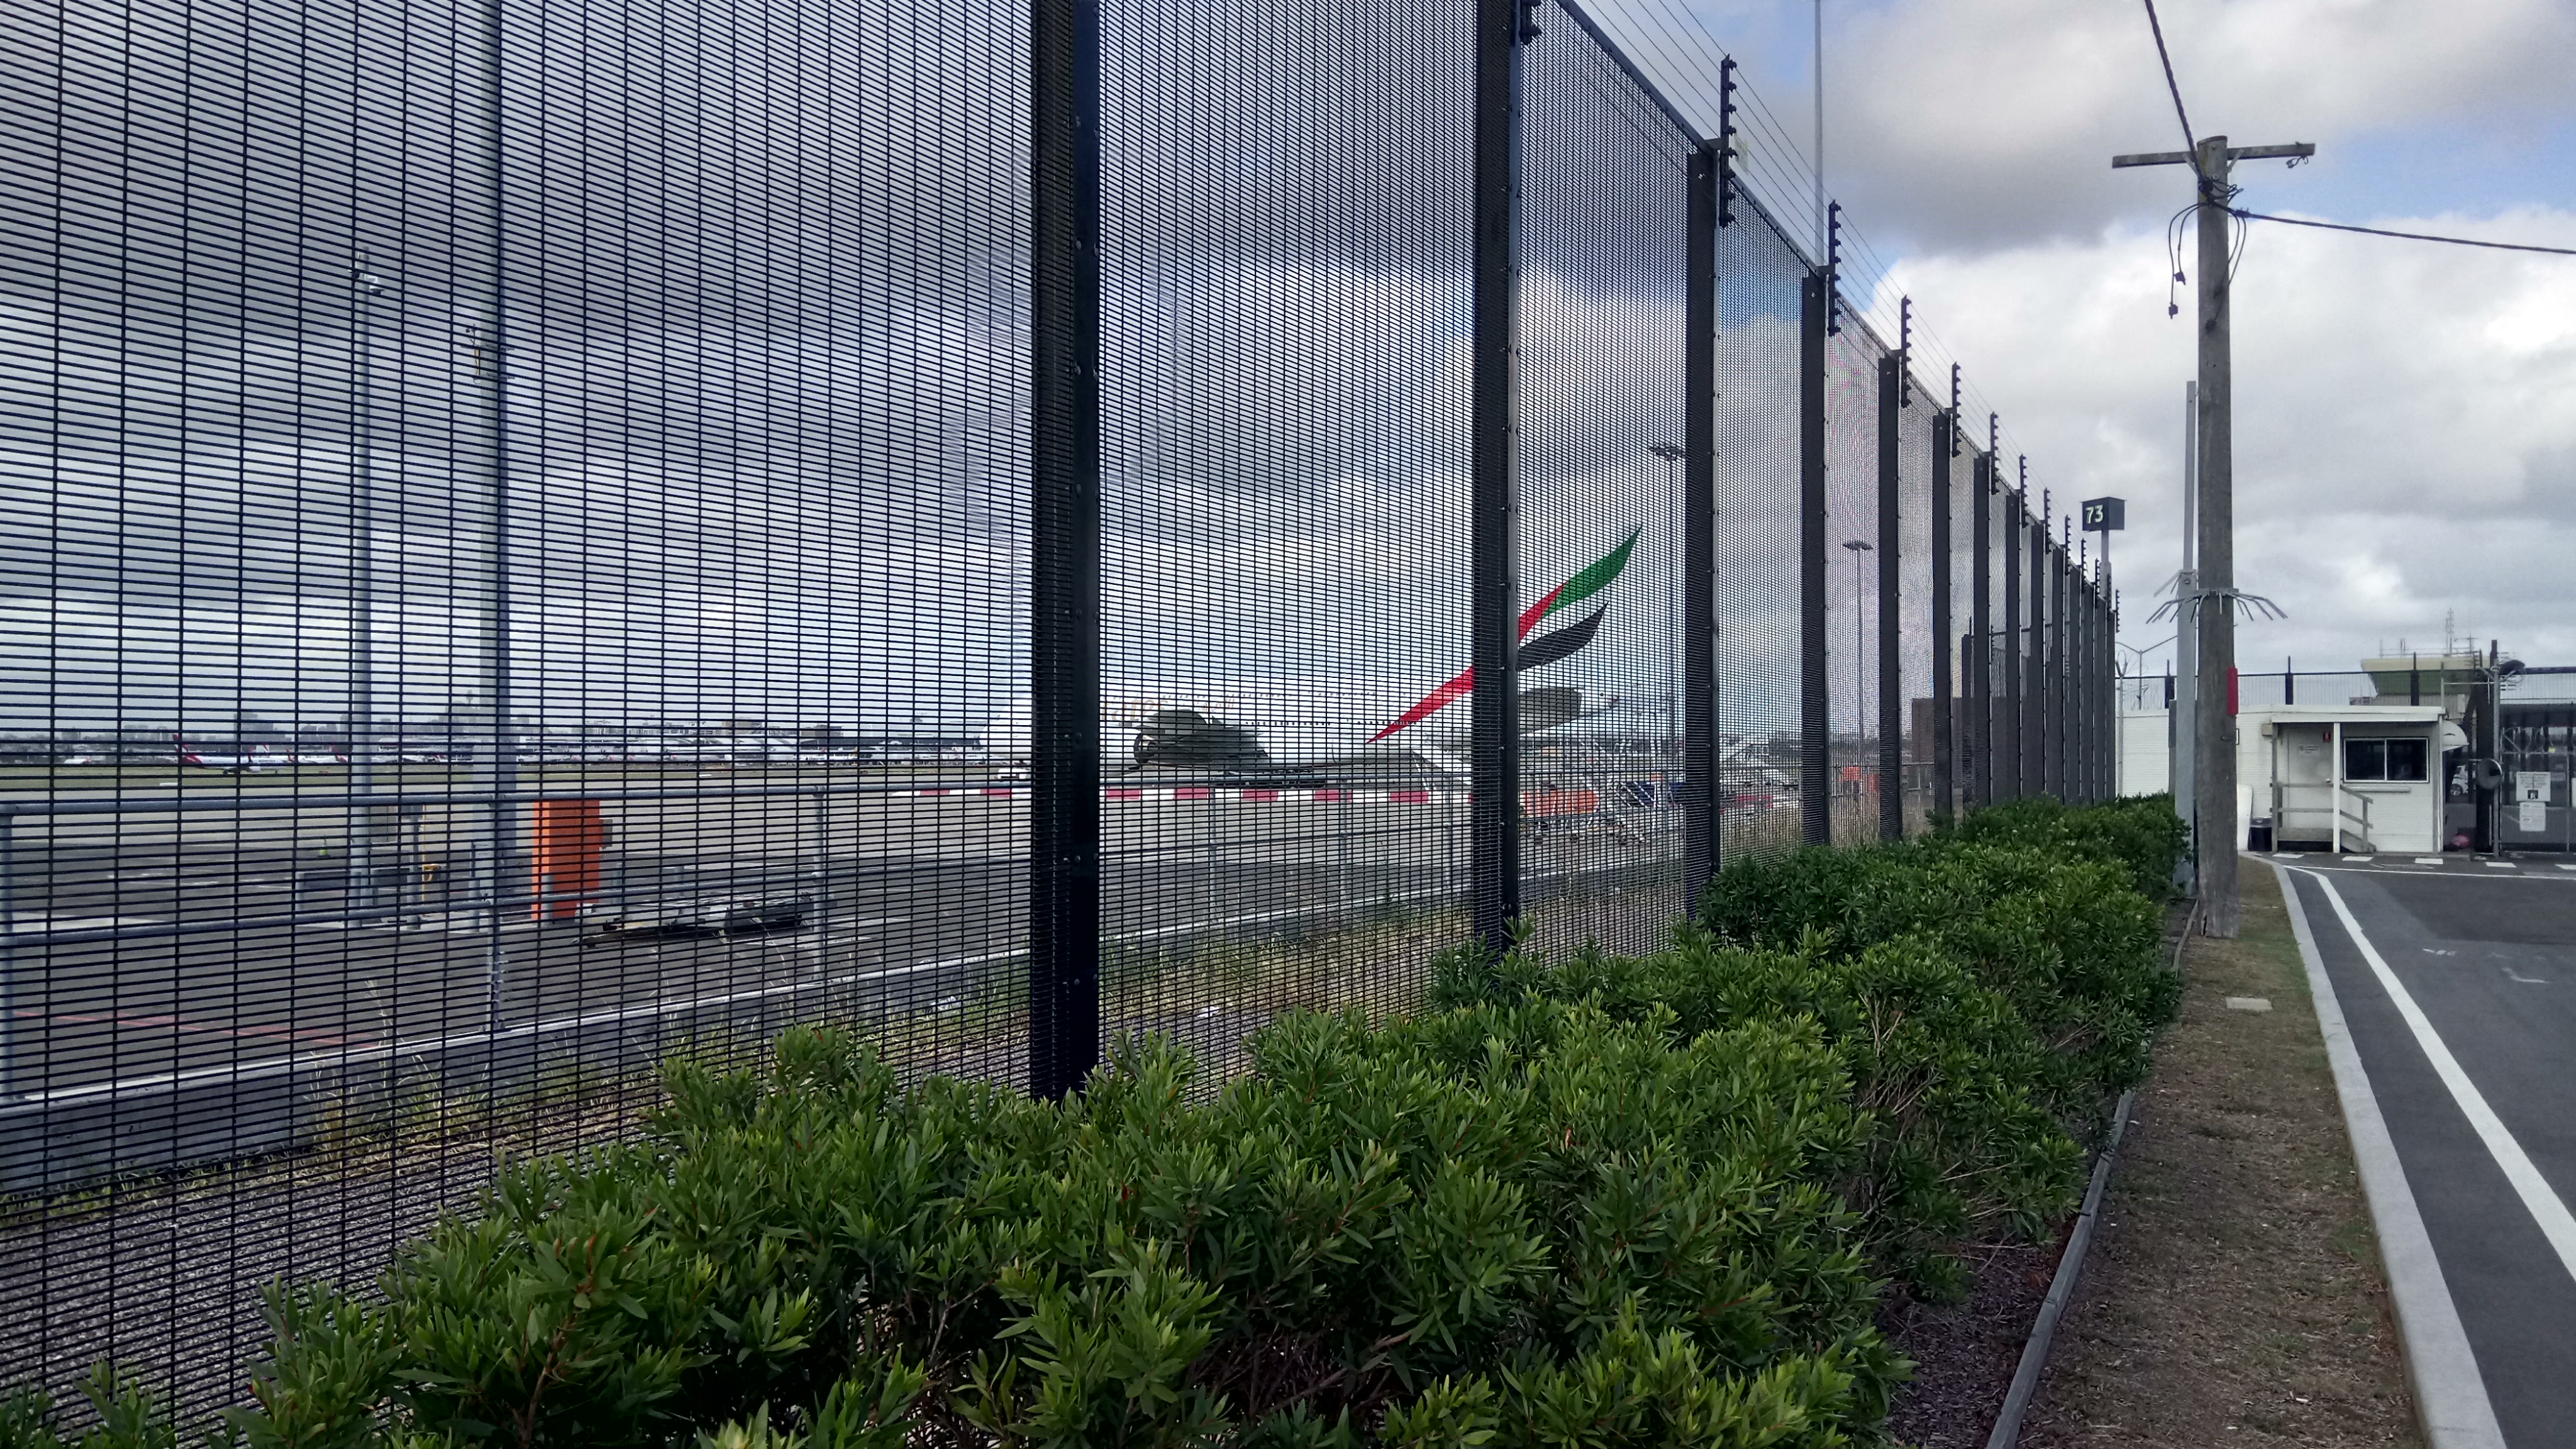
Sydney Airport, emirates, fence, infrastructure, structure, urban area, wire fencing, area, outdoor structure, facade, tree, grass, home fencing, sky, recreation, building